Isao Yukisada

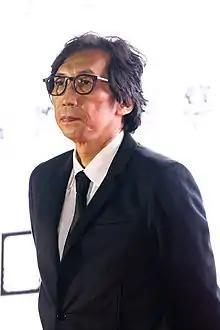
Yukisada in 2022

is a Japanese film director from Kumamoto. He served as assistant director on Shunji Iwai's "Love Letter", "April Story", and "Swallowtail Butterfly".